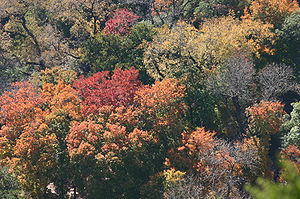
Tempereret løvfældende skov
Efterårsfarver er et kendt og elsket kendetegn ved den løvfældende skov
Tempereret løvfældende skov er et biom som dækker store dele af Europa og det østlige USA samt relativt store områder i det sydlige Sibirien og østlige Kina. Biomet forekommer stort set ikke på den sydlige halvkugle. Al løvskov i Danmark tilhører dette biom.